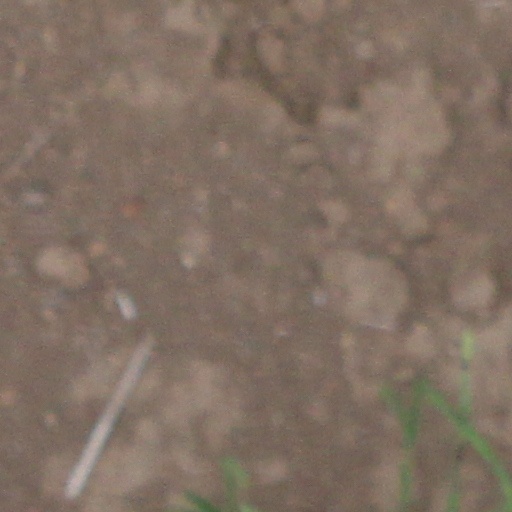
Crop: wheat